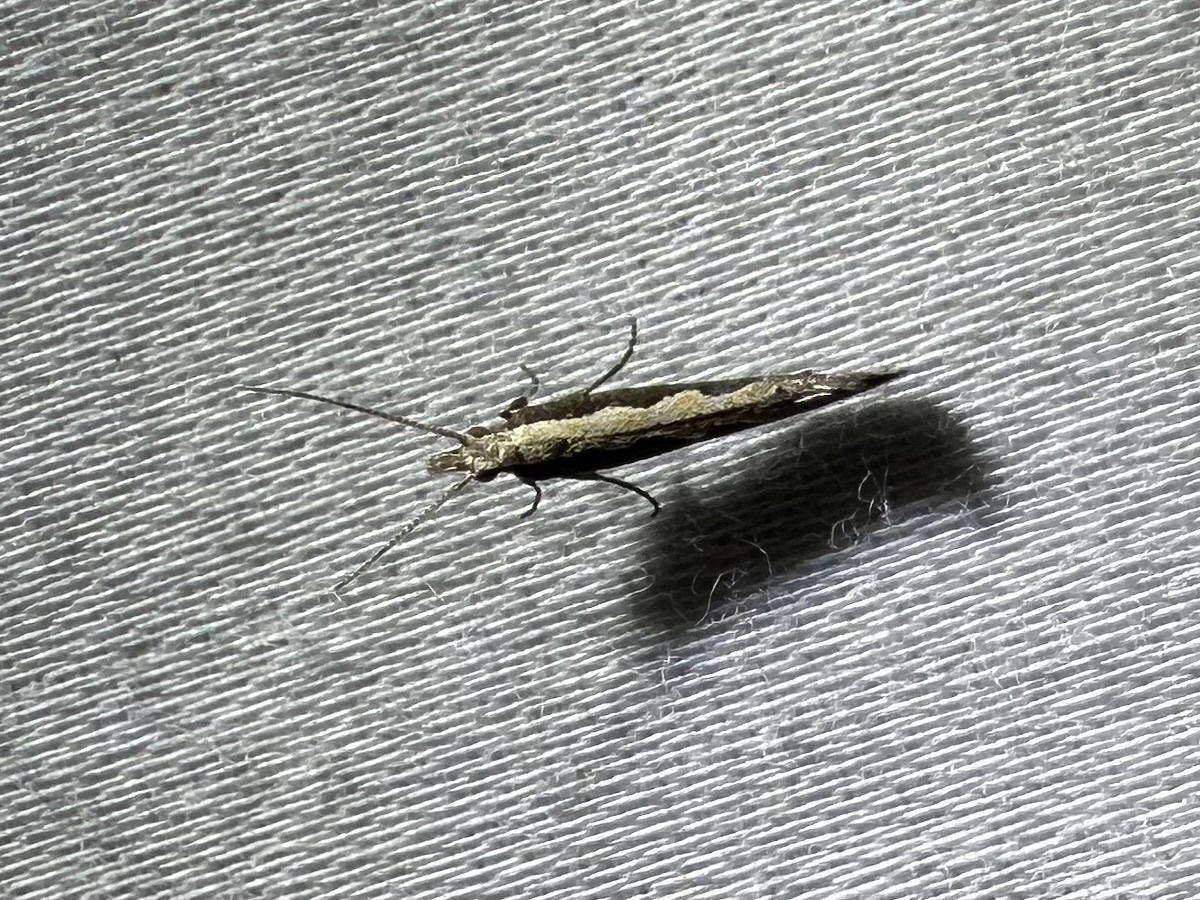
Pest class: diamondback_moth